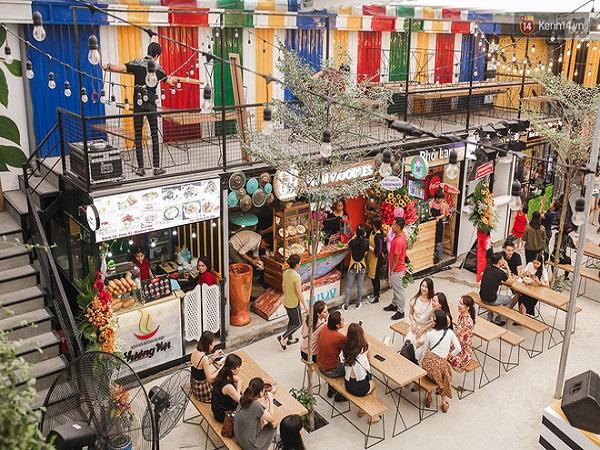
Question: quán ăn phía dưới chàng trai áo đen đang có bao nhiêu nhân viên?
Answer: quán ăn có hai nhân viên